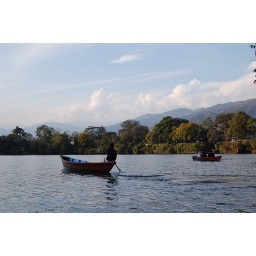
Alot of people renting and rowing the boat in the lake